Hugh Percy, 2nd Duke of Northumberland

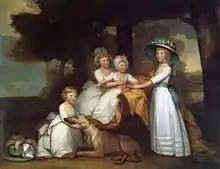
"The Children of the Second Duke of Northumberland", oil on canvas, Gilbert Stuart, 1787.

Lieutenant General Hugh Percy, 2nd Duke of Northumberland (14 August 174210 July 1817) was an officer in the British army and later a British peer. He participated in the Battles of Lexington and Concord and the Battle of Long Island during the American War of Independence, but resigned his command in 1777 due to disagreements with his superior, General William Howe.